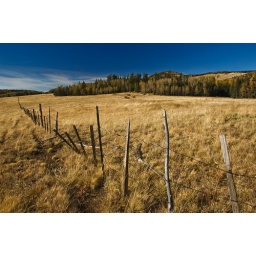
An old cattle fence stretches across the Terry Flat meadow. Apache National Forest near Alpine, Arizona.